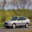
Label: automobile